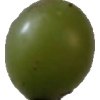
Label: grape